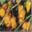
Label: sweet_pepper